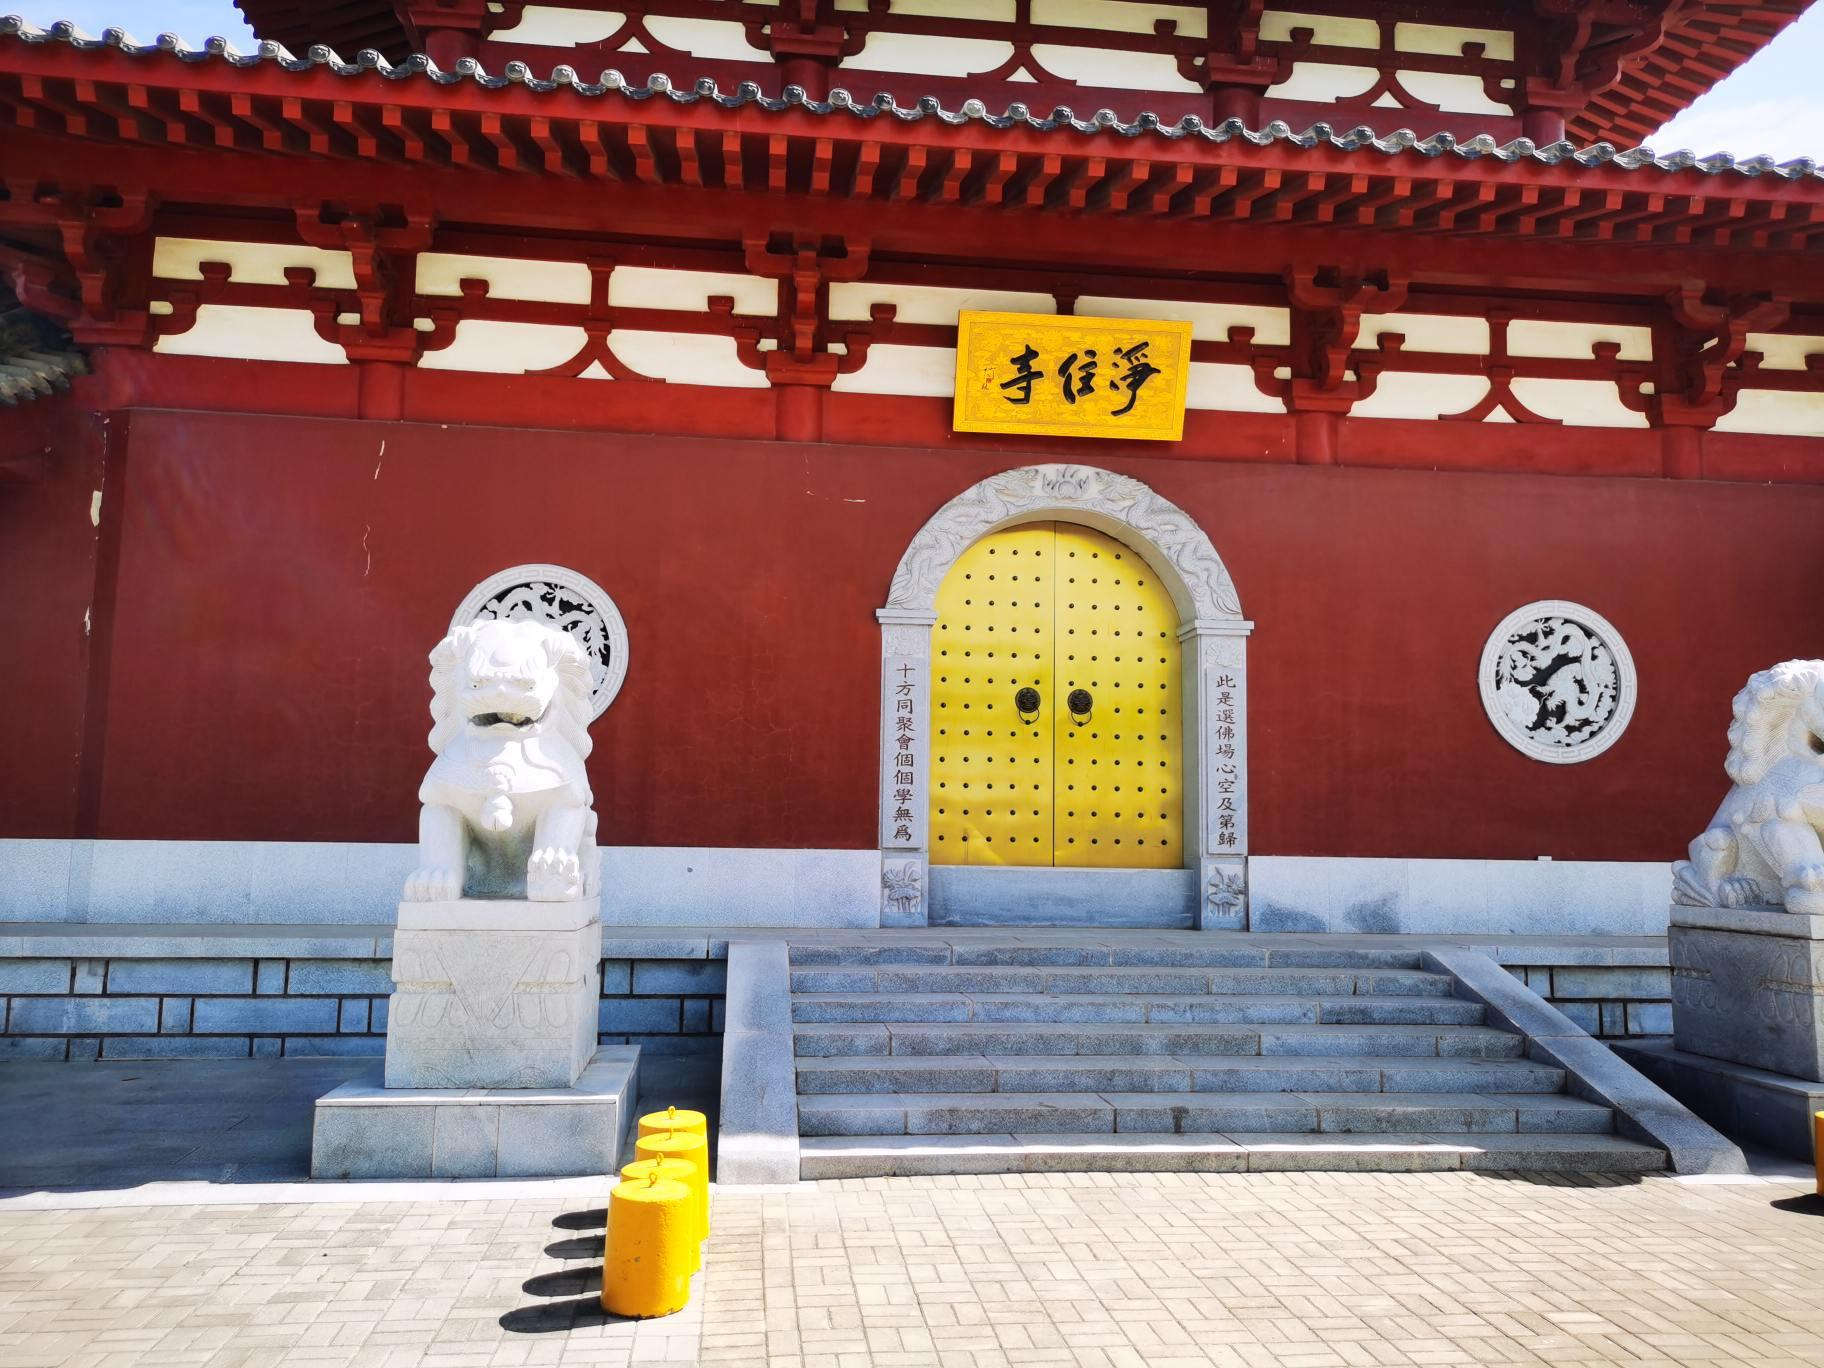
地标名称：净住寺
所在城市：盘锦市·大洼区